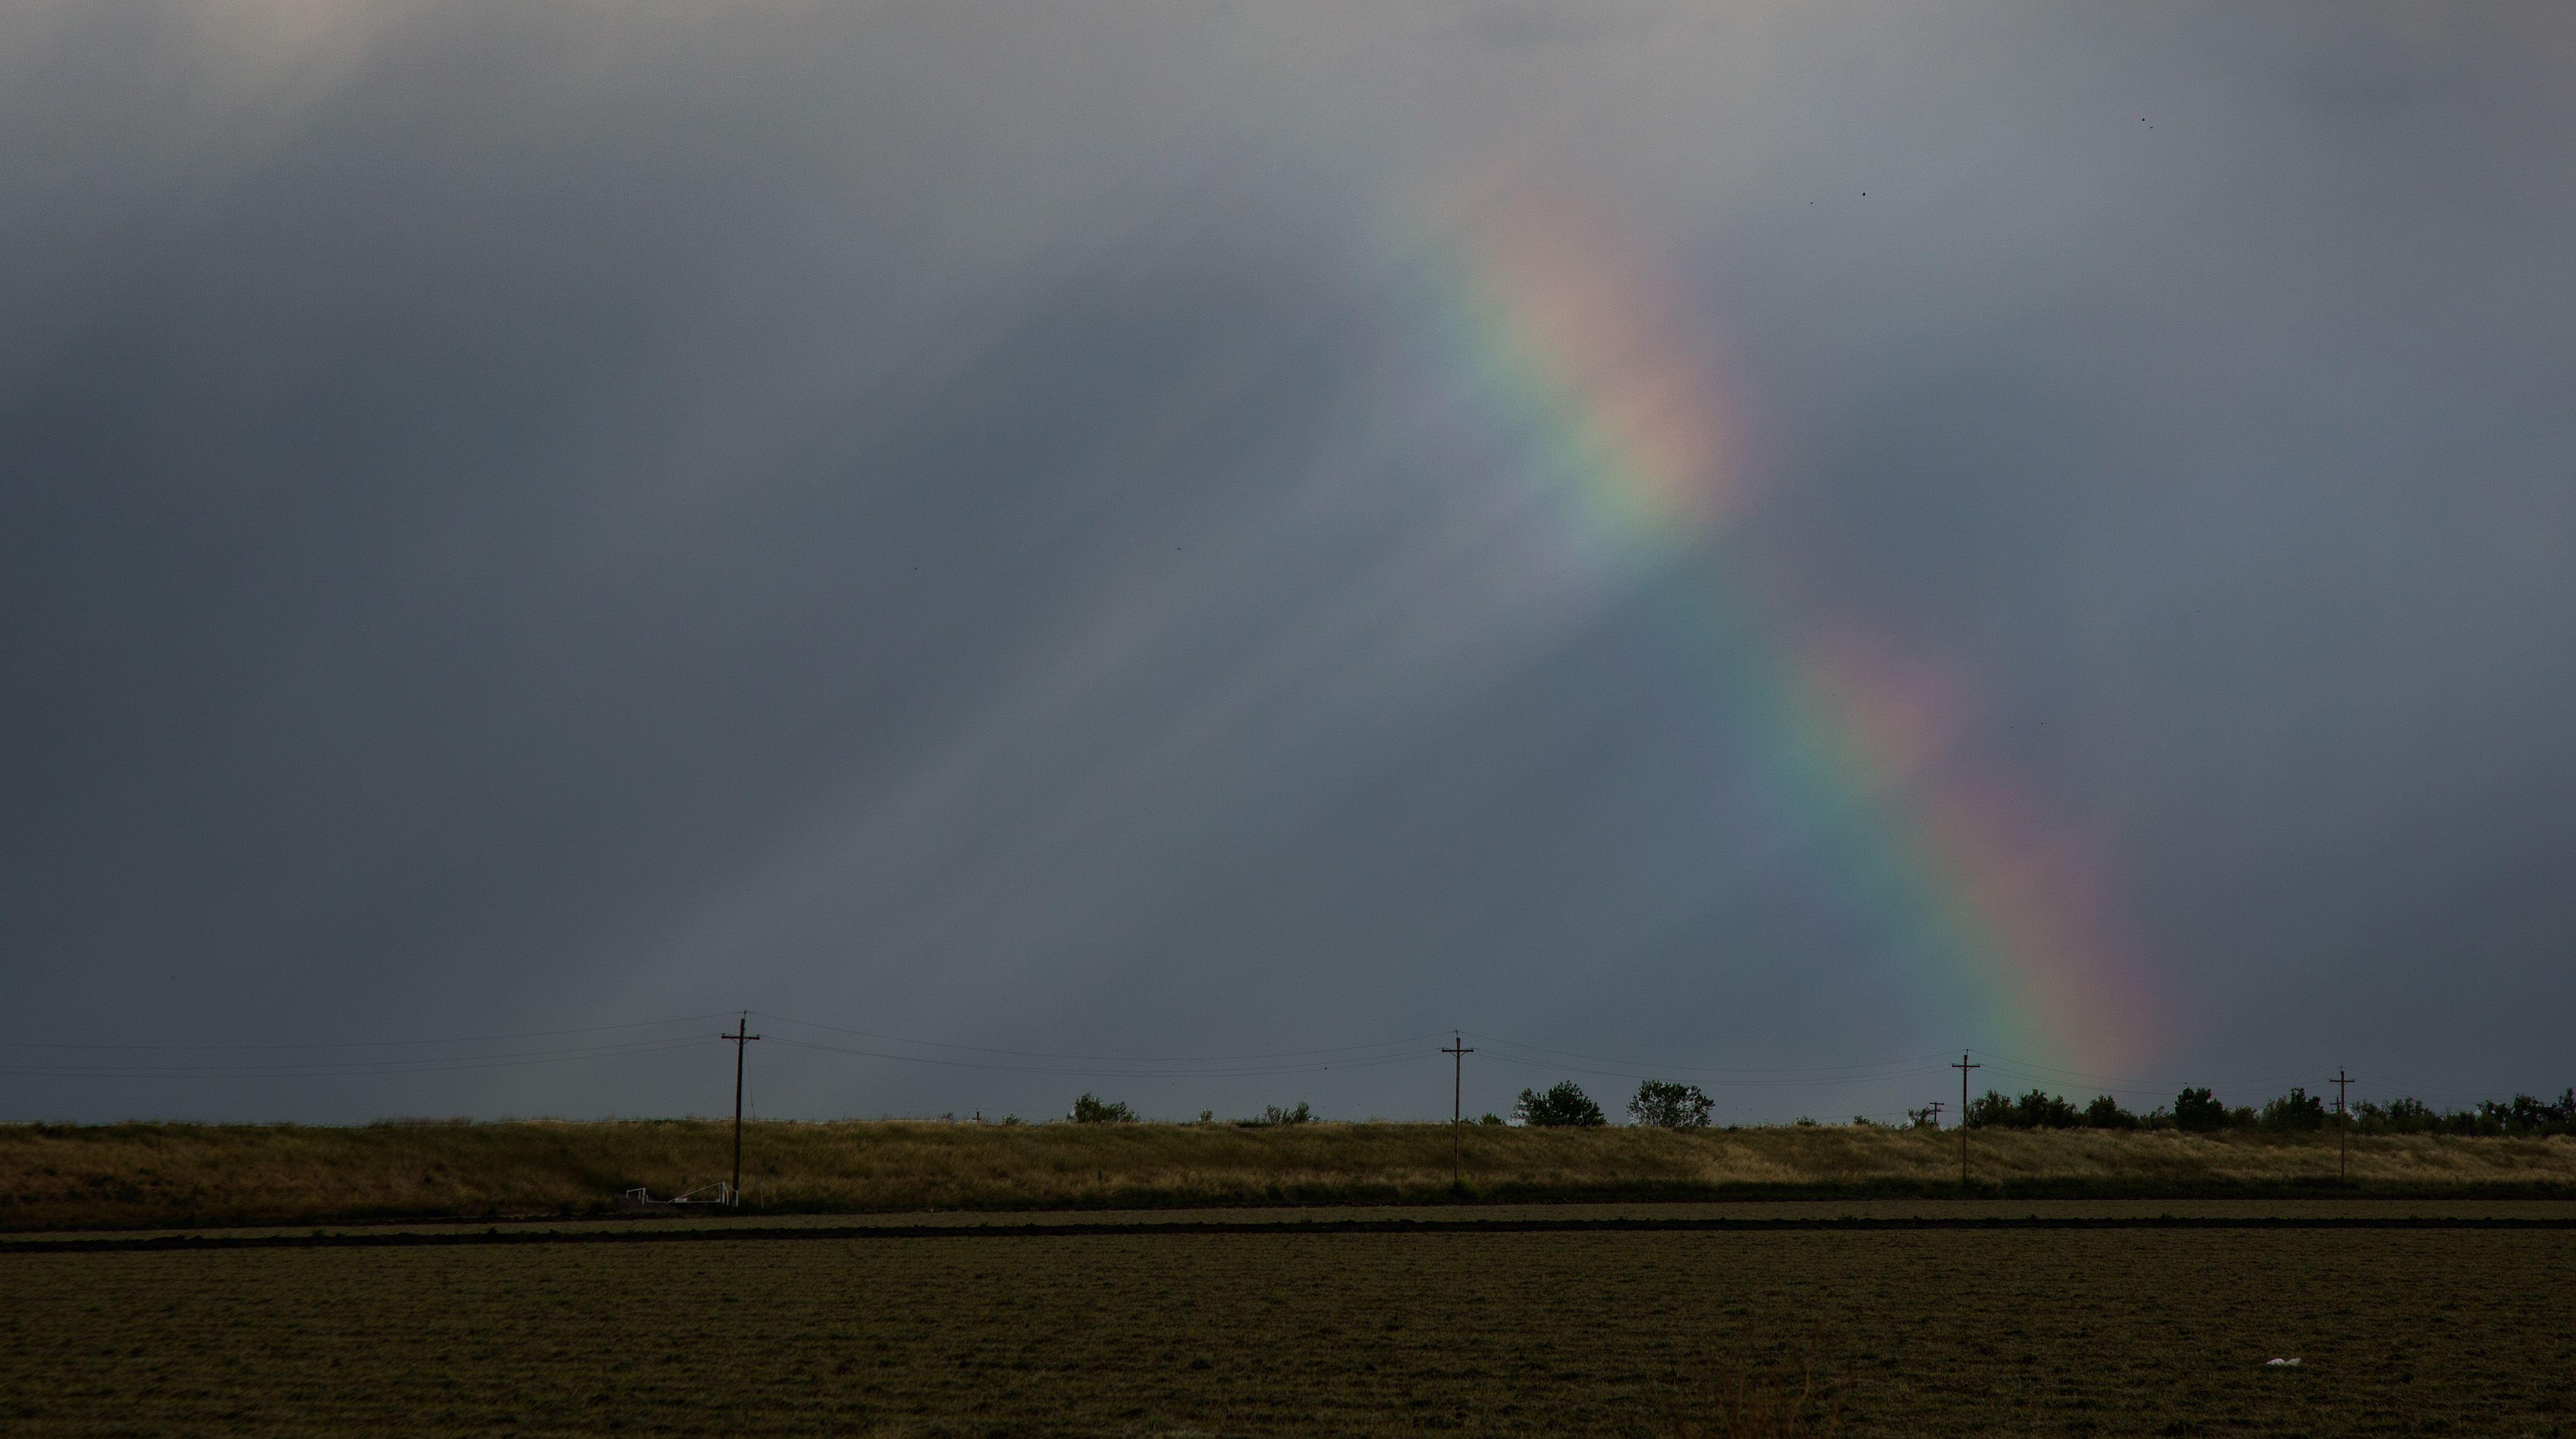
cloud, atmosphere, weather, rainbow, yolocounty, yolobypass, meteorological phenomenon, atmosphere of earth